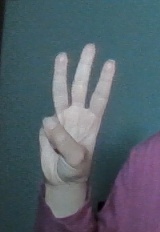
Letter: thaa